Tanja Miščević

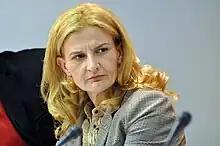
Miščević in 2011

She was one of the founding members of the G17 Institute, a non-governmental organisation later-turned political party, where she worked as a manager for the department of European studies. Between 2005 and 2009, she was the director of the Office for European Integration of the government of Serbia. Miščević won the "Contributor of the Year to Europe" award in 2006. She was a member of government's negotiating team regarding the accession of Serbia to the European Union as well as the head of negotiating team for the conclusion of the Visa Facilitation Agreement and the Readmission Agreement between Serbia and the European Union. Miščević was appointed state secretary in the ministry of defence by Dragan Šutanovac in 2010; she served in that role until July 2012, after which she served as a special secretary for European Integrations for Rasim Ljajić, who at the time served as deputy prime minister. Aleksandar Vučić suggested the appointment of Miščević as the director of the negotiating team regarding the accession of Serbia to the European Union in 2013. She accepted the job shortly after in September 2013. As the director, she urged to implement the reforms into law, to enter the European Union as soon as possible. She also emphasised her support to harmonise Serbia's foreign policy positions with the positions of the European Union. She received the "Rainbow" award from the Gay Straight Alliance due to her contribution for the fight against homophobia and improving rights of the LGBT population. She resigned from the role in September 2019. She soon after became the deputy secretary general of Regional Cooperation Council.